Ryan Blaney

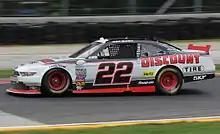

Blaney won his second career Nationwide race in August 2014 at Bristol Motor Speedway, beating Kyle Busch in a green-white-checkered finish. The next week, Blaney won his first Truck race of 2014 spectacularly at Ron Fellows' own Canadian Tire Motorsports Park raceway, edging German Quiroga by 0.49 seconds in a photo-finish.